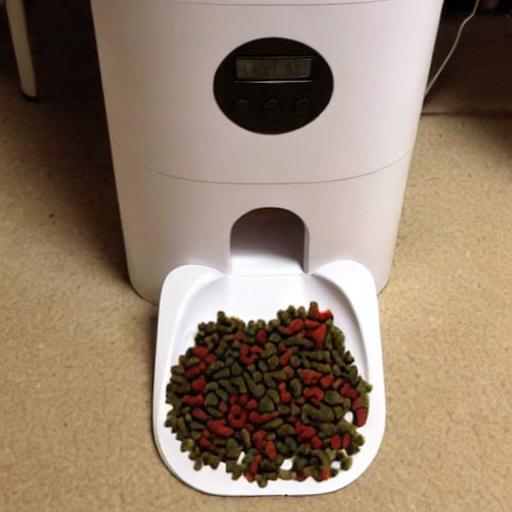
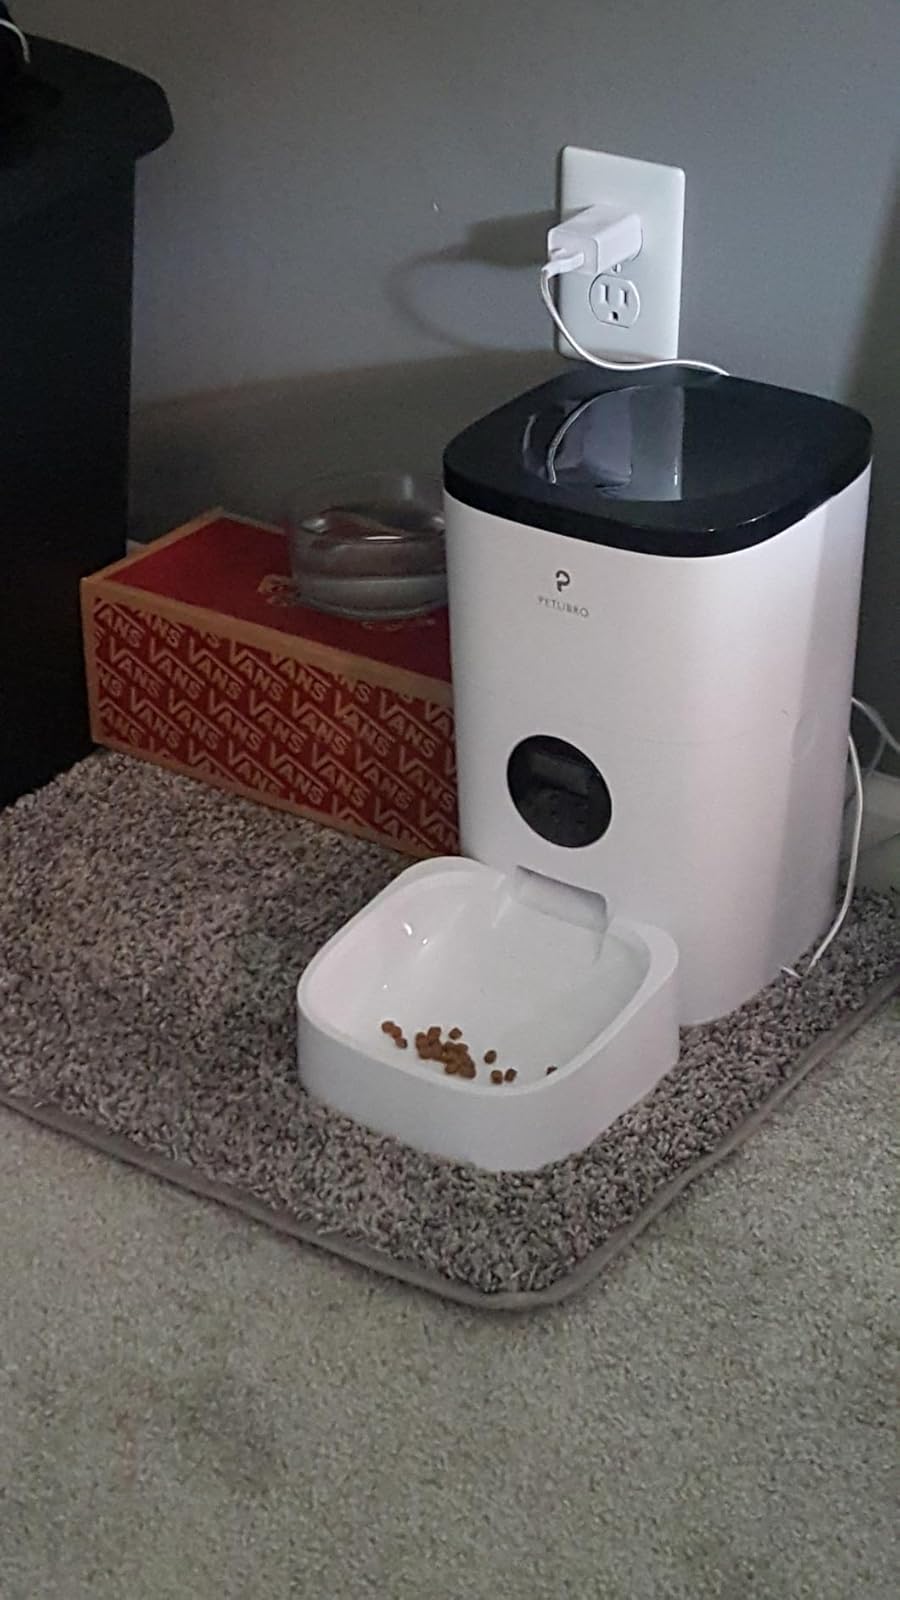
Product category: items_feeder
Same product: no